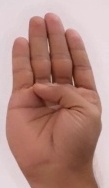
ASL sign: B